Thief-taker

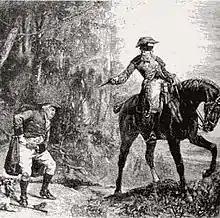
A highwayman, from an old print.

In this period property was the most valuable thing to people: for this reason, what affected citizens the most were property crimes. Theft was the most perpetrated crime, and the most tried at the Old Bailey: it was mainly caused by hunger and poverty, but also by the aspiration to social mobility. Common petty crimes such as shoplifting or theft by servants became more and more frequent, later culminating with the pressure for turning them into capital offences as deterrent. Stealing from shops that exposed their luxury goods in their windows was a great temptation to women in particular, who desired to have the latest fashion or imitate the higher social class style. Furthermore, the freedom of travelling safely was connected to the importance of commercial trades, hence, attacking people on the main roads was a threat to the economic system and already a capital offence. Those who committed thefts or robberies on the King's Highways, namely the streets of London and its major surrounding roads, were called highwaymen. These individuals were often brutal and worked together in gangs carrying weapons with them to commit robberies with violence. Gangs were particularly feared because of their alleged connection with political dissidence and plotting. The counterfeit of money and clipping were as well a danger to the economy of the state, as they diminished the actual value of hard cash and increased the inflationary pressure. This practice was to be reduced with the Great Recoinage of 1696. In addition to the financial issue, coiners were thought to be politically involved with the Jacobites in plotting against the king.